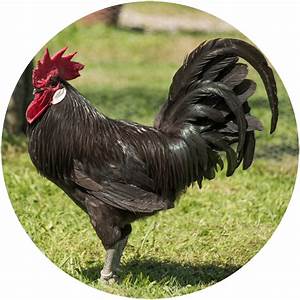
Label: chicken